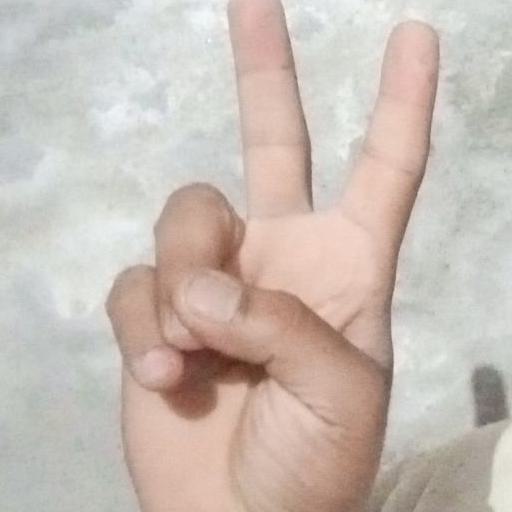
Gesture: peace